Fort Kearny

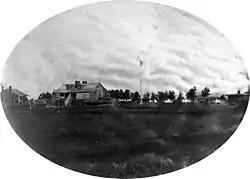
Fort Kearny, Nebraska Territory, June 1858. By Samuel C. Mills, photographer with the Simpson Expedition

The early years of the fort were relatively peaceful. After 1854, and the creation of the Nebraska Territory by the Kansas–Nebraska Act, the area around the fort in northern Kansas and southern Nebraska increasingly came under the hostile activity of the Cheyenne and Sioux tribes. In the summer of 1864, the irritation of the Native Americans at the encroachment by white settlers culminated in violent attacks on wagon trains along the Platte and the Little Blue River. During this time, soldiers from the fort began escorting wagon trains, and the fort became a center for refugees fleeing from attacks. Earthwork fortifications were constructed at the fort, and the Army ordered the deployment of the First Nebraska Cavalry and the Seventh Iowa Cavalry to the fort. By 1865, the conflict between Native Americans and white settlers had shifted westward away from the area of the fort.